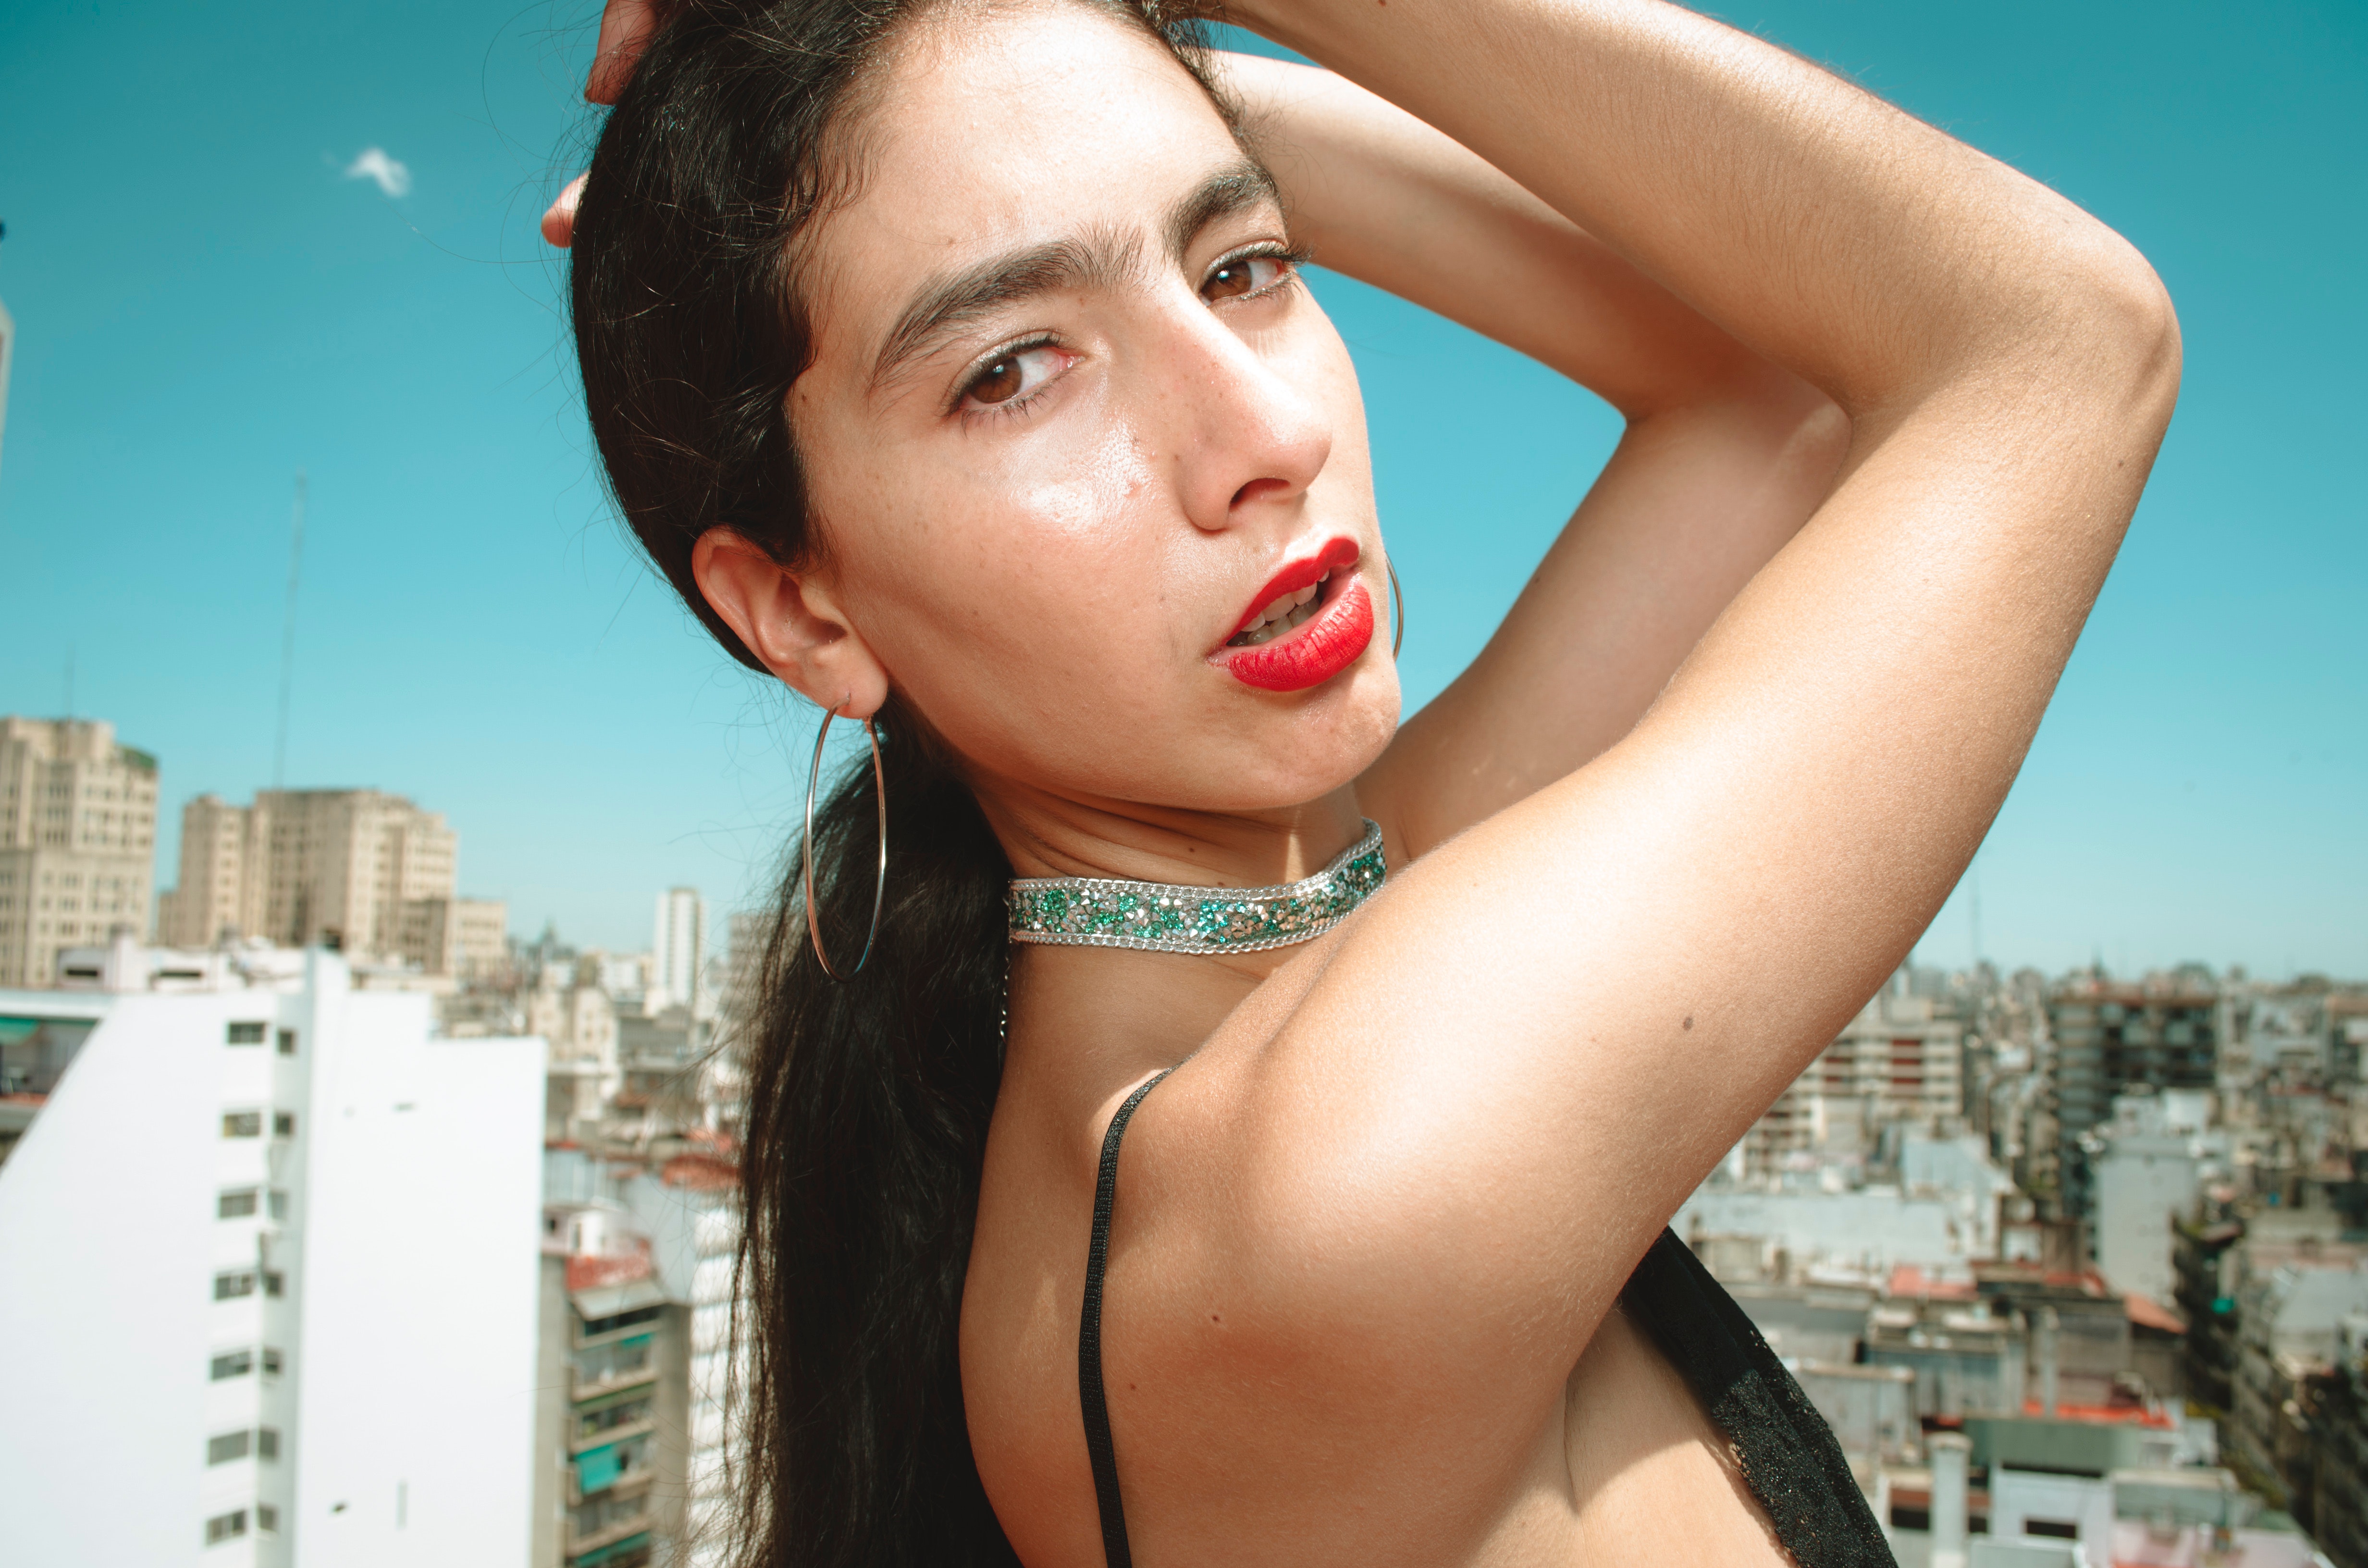
face, hair, lip, skin, beauty, eyebrow, chin, model, cheek, photo shoot, eye, photography, black hair, neck, muscle, smile, brown hair, flash photography, long hair